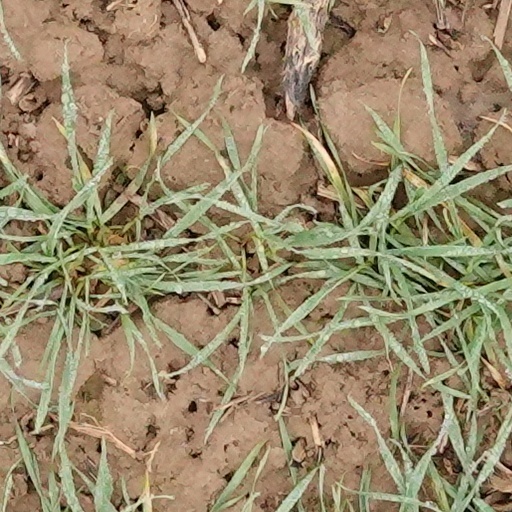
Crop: wheat